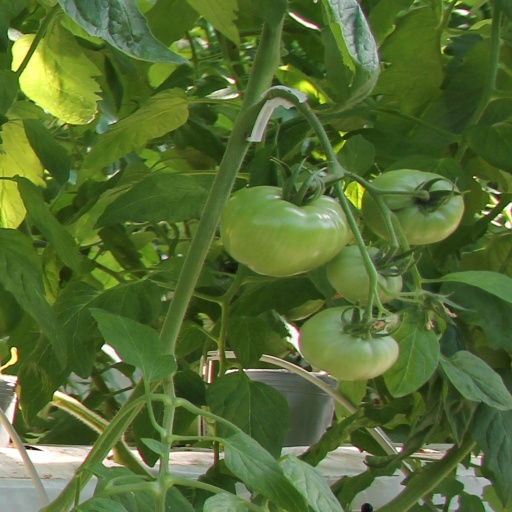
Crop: tomato